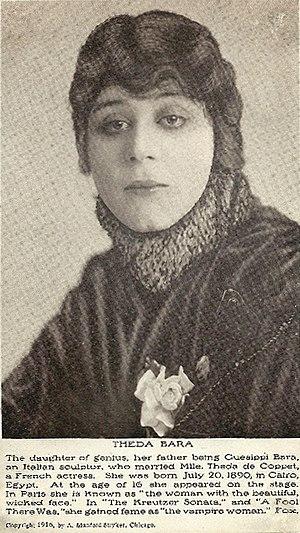
Theda Bara, de son vrai nom Theodosia Burr Goodman, est une actrice américaine du cinéma muet, née le 29 juillet 1885 à Cincinnati, Ohio et décédée le 7 avril 1955 d'un cancer abdominal à Los Angeles, Californie. Elle fut l'une des actrices les plus populaires de son temps et l'un des premiers sex-symbol de l'écran. Son répertoire de femme fatale lui valut le surnom de Vamp, qui deviendra bientôt un terme populaire pour désigner une femme prédatrice sexuelle. Son nom de scène fut rapidement connu comme étant l'anagramme d'Arab Death, bien que ce pseudonyme soit en réalité inspiré du nom patronymique de sa mère, Barranger. Theda Bara est également considérée comme le premier archétype gothique, bien avant Vampira.